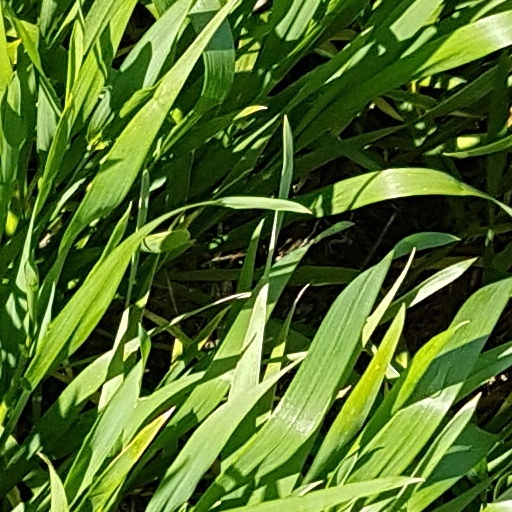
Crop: wheat